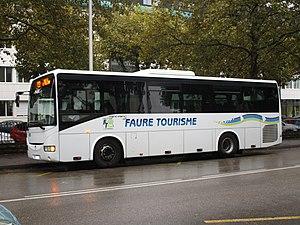
Un bus Irisbus Recreo II de Faure Tourisme devant le lycée technique de Chambéry le 13 octobre 2016.
L'Irisbus New Récréo est un autocar de ligne scolaire fabriqué et commercialisé par le constructeur franco-italien Irisbus de 2006 à 2013.